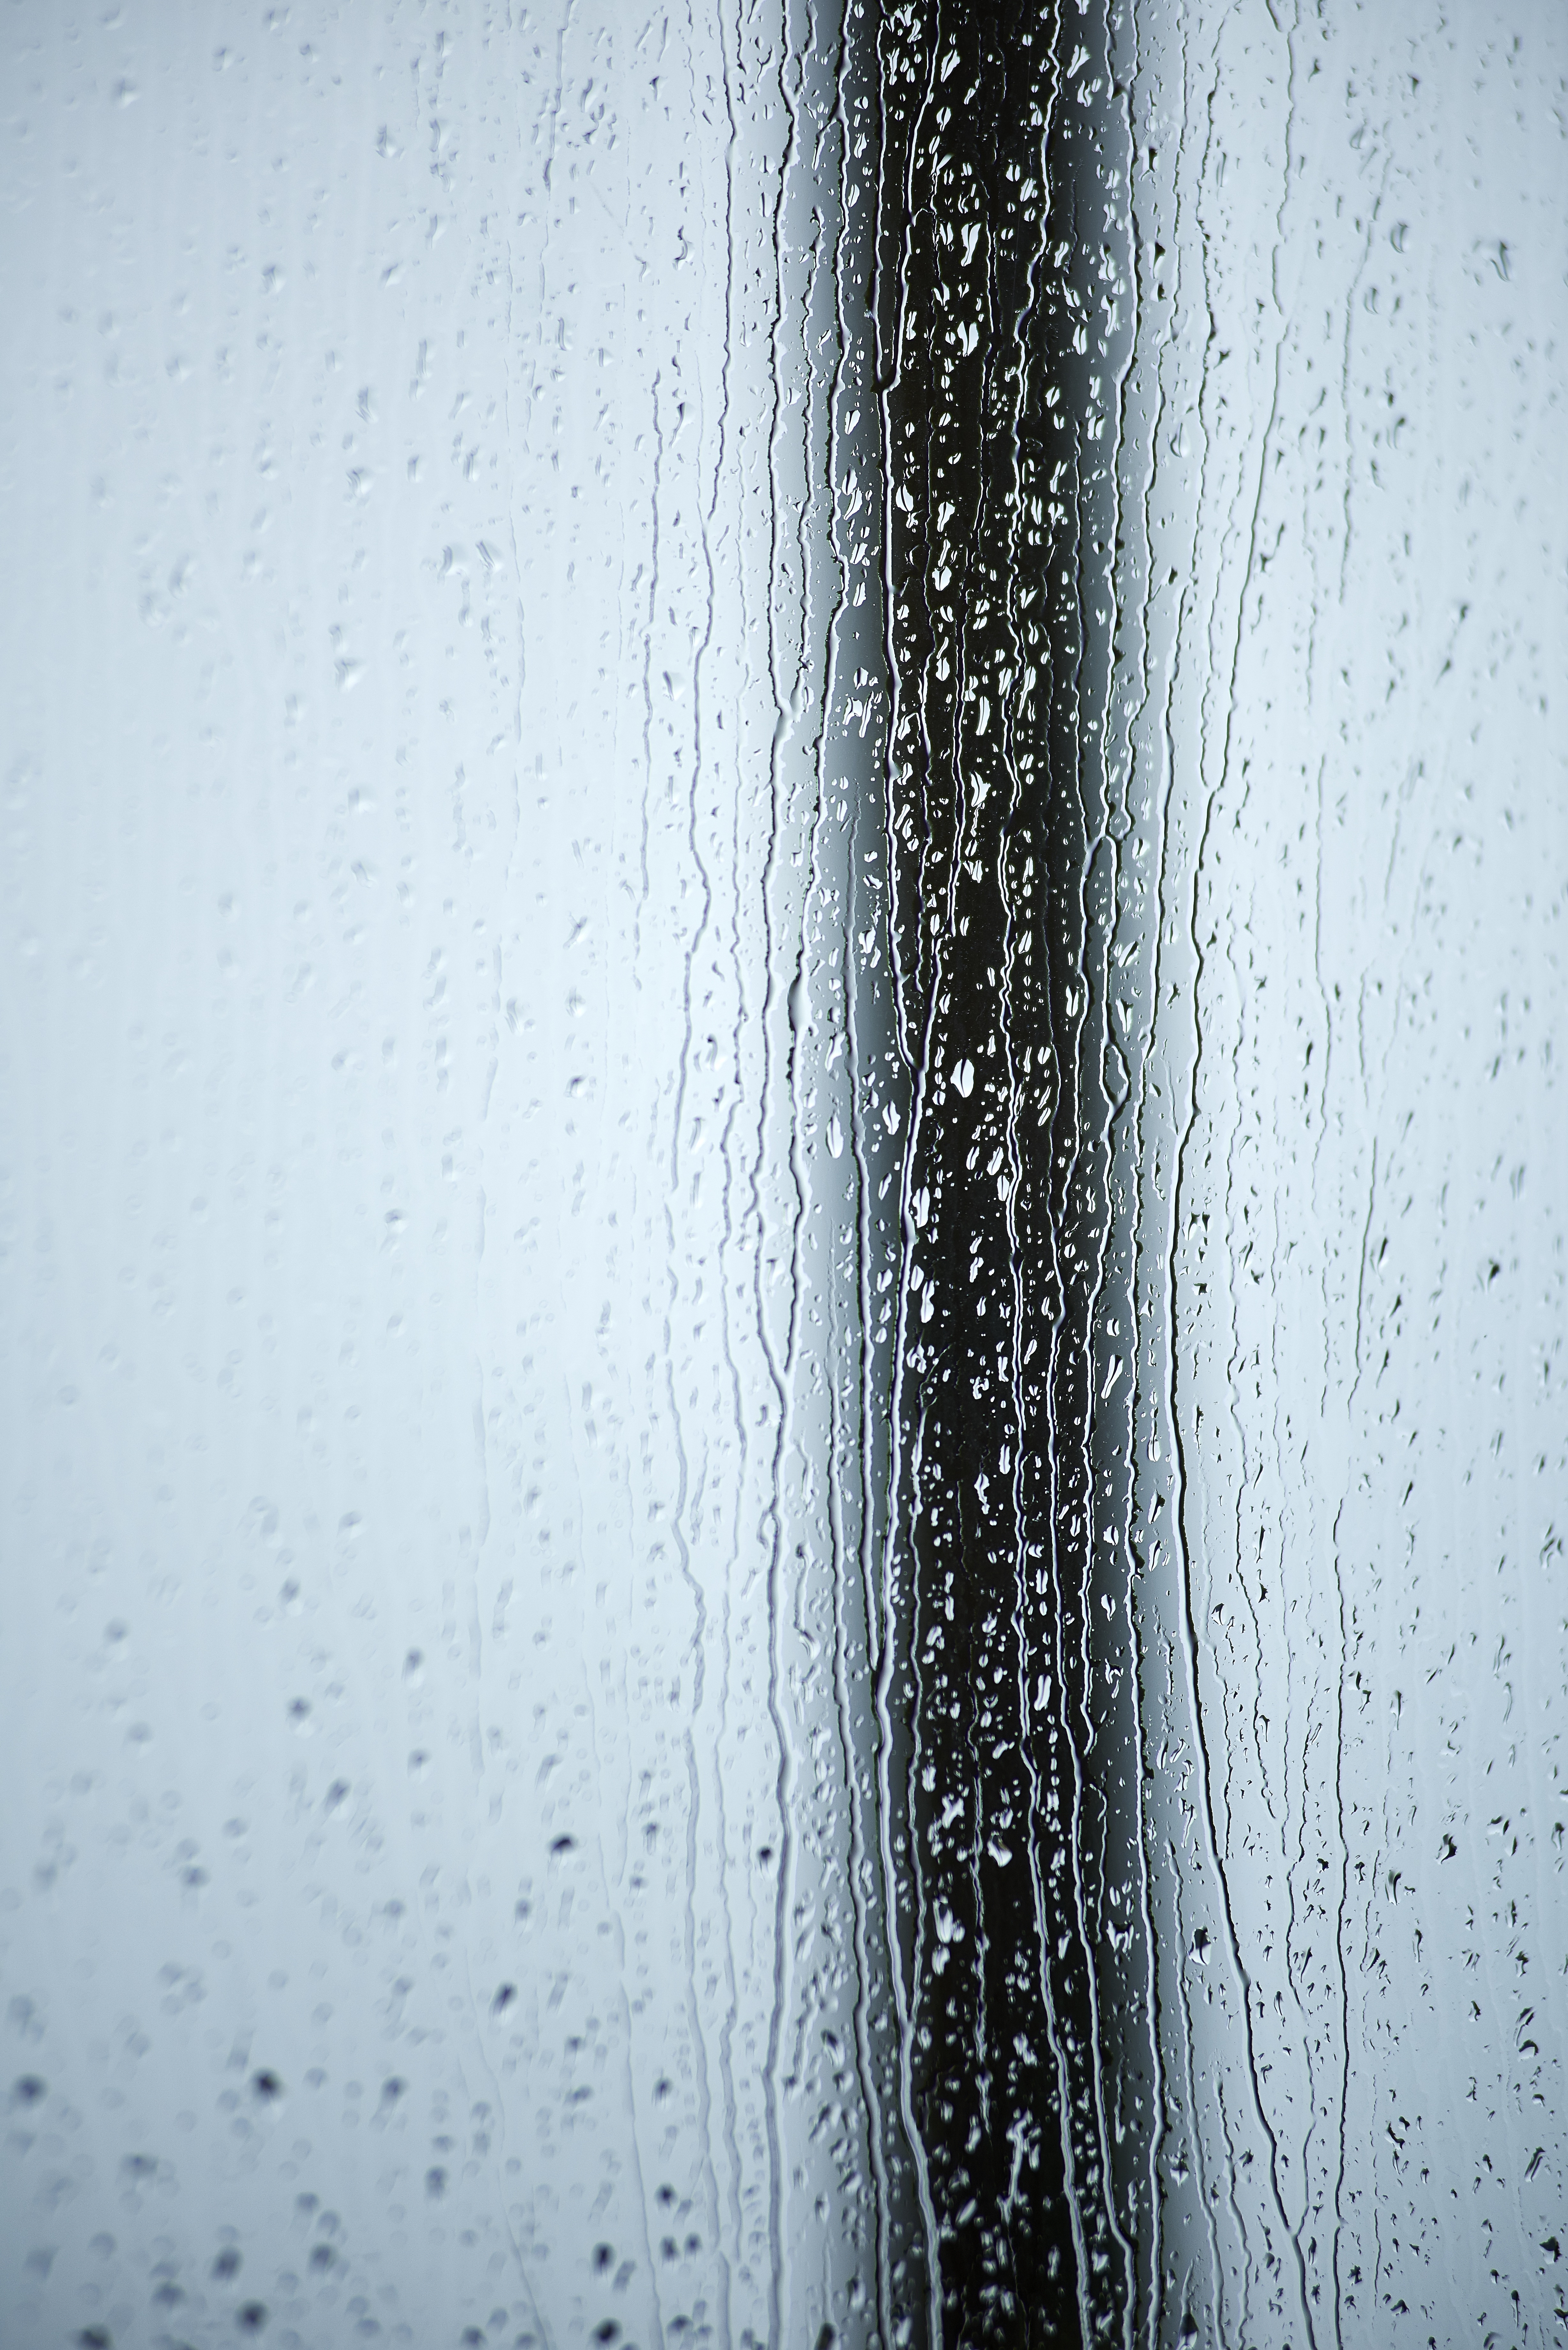
water, drop, rain, window, raindrop, wet, ice, line, weather, close, drip, window pane, rainy, icicle, mood, drop of water, disc, freezing, beaded, plant stem